Sky position (RA, Dec in degrees): 192.889, 26.77
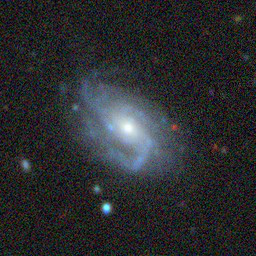
Galaxy morphology: Unbarred Loose Spiral Galaxies